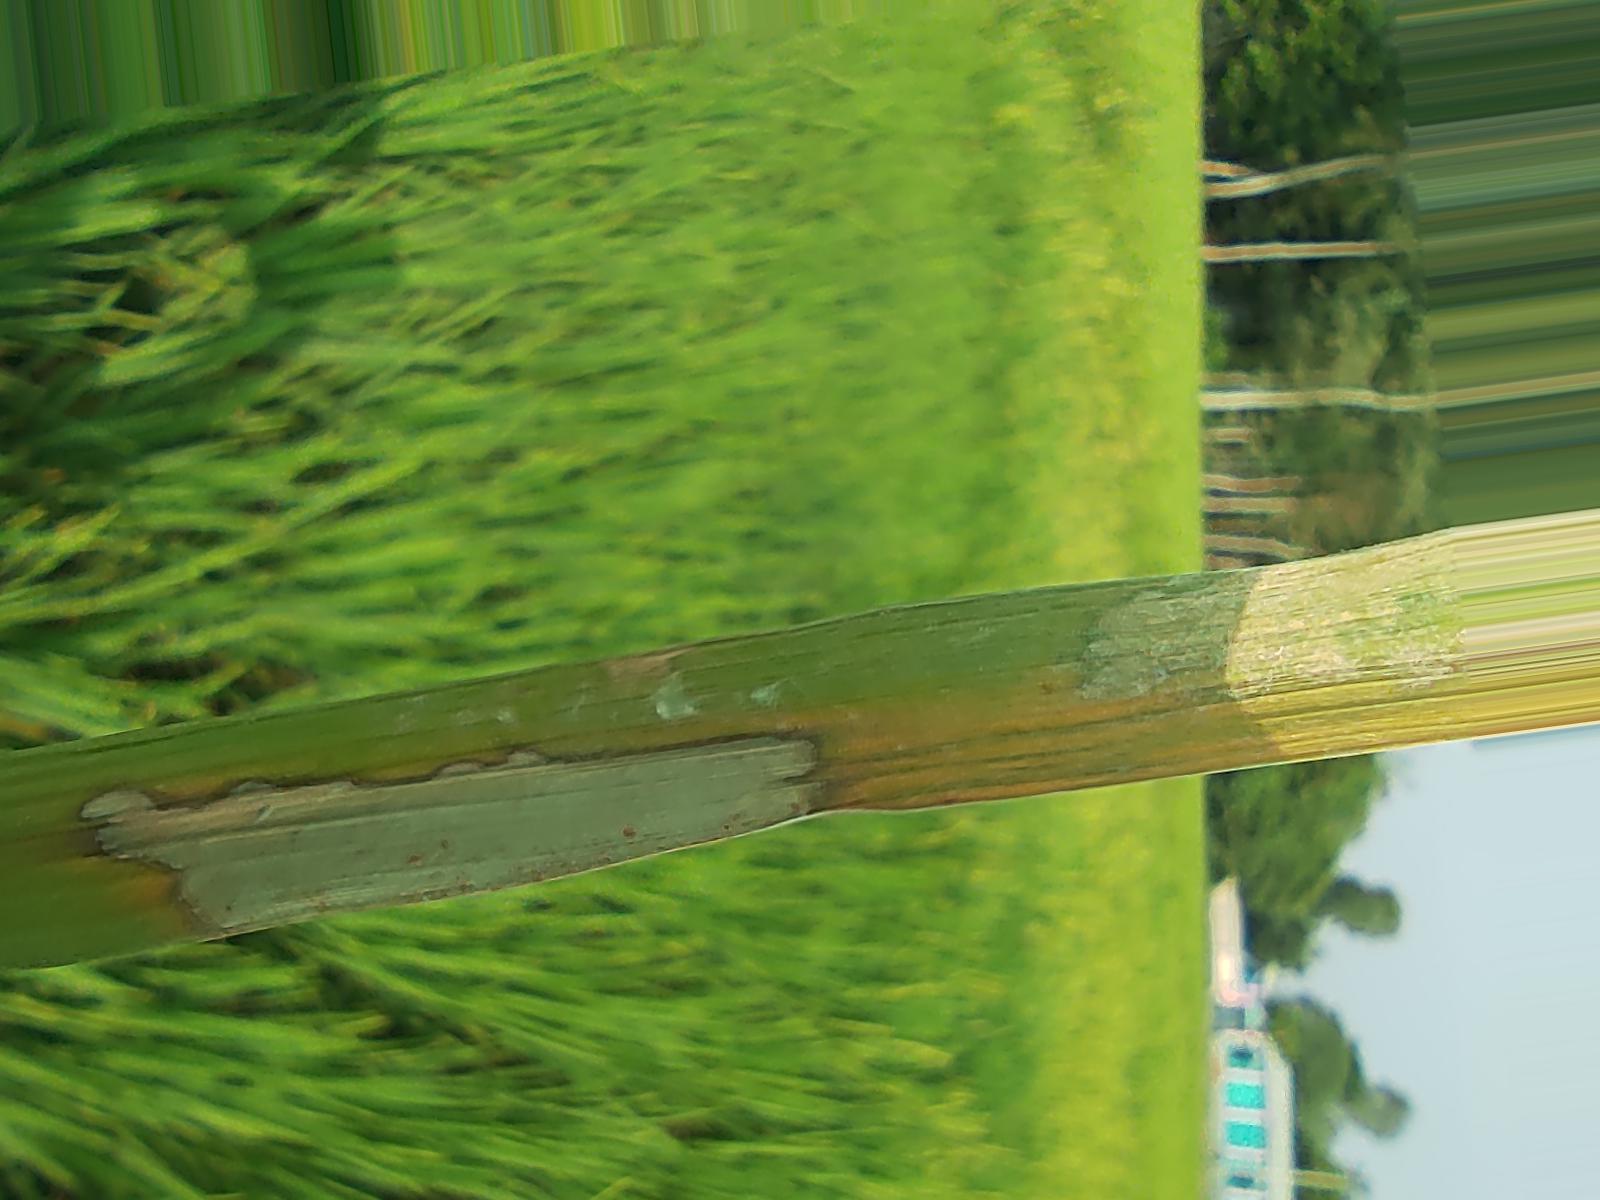
Nhãn: Bệnh Đốm Vằn ( Khô vằn ) ( Sheath Blight )